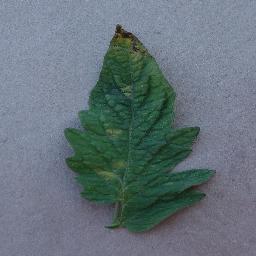
Label: Tomato___Leaf_Mold